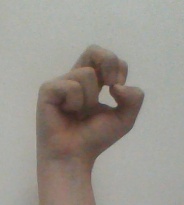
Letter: gaaf